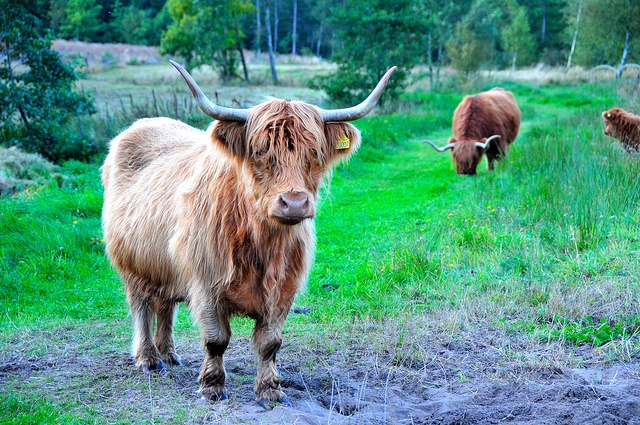
Three horned cows inside of a grazing land.
Cows standing and grazing in a green grassy field.
some kind of animals that are standing out in a field
The animals are extremely hairy and are walking in grass.
some brown and white animals grass and trees